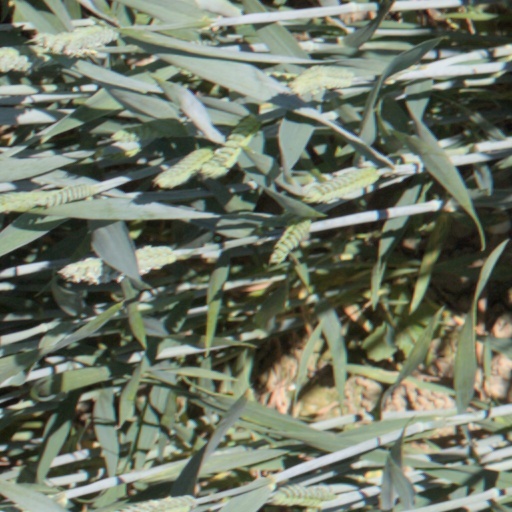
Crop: wheat